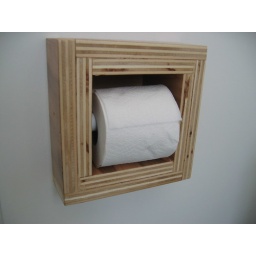
part of the new cabinet theme and the first piece to be installed in the bathroom